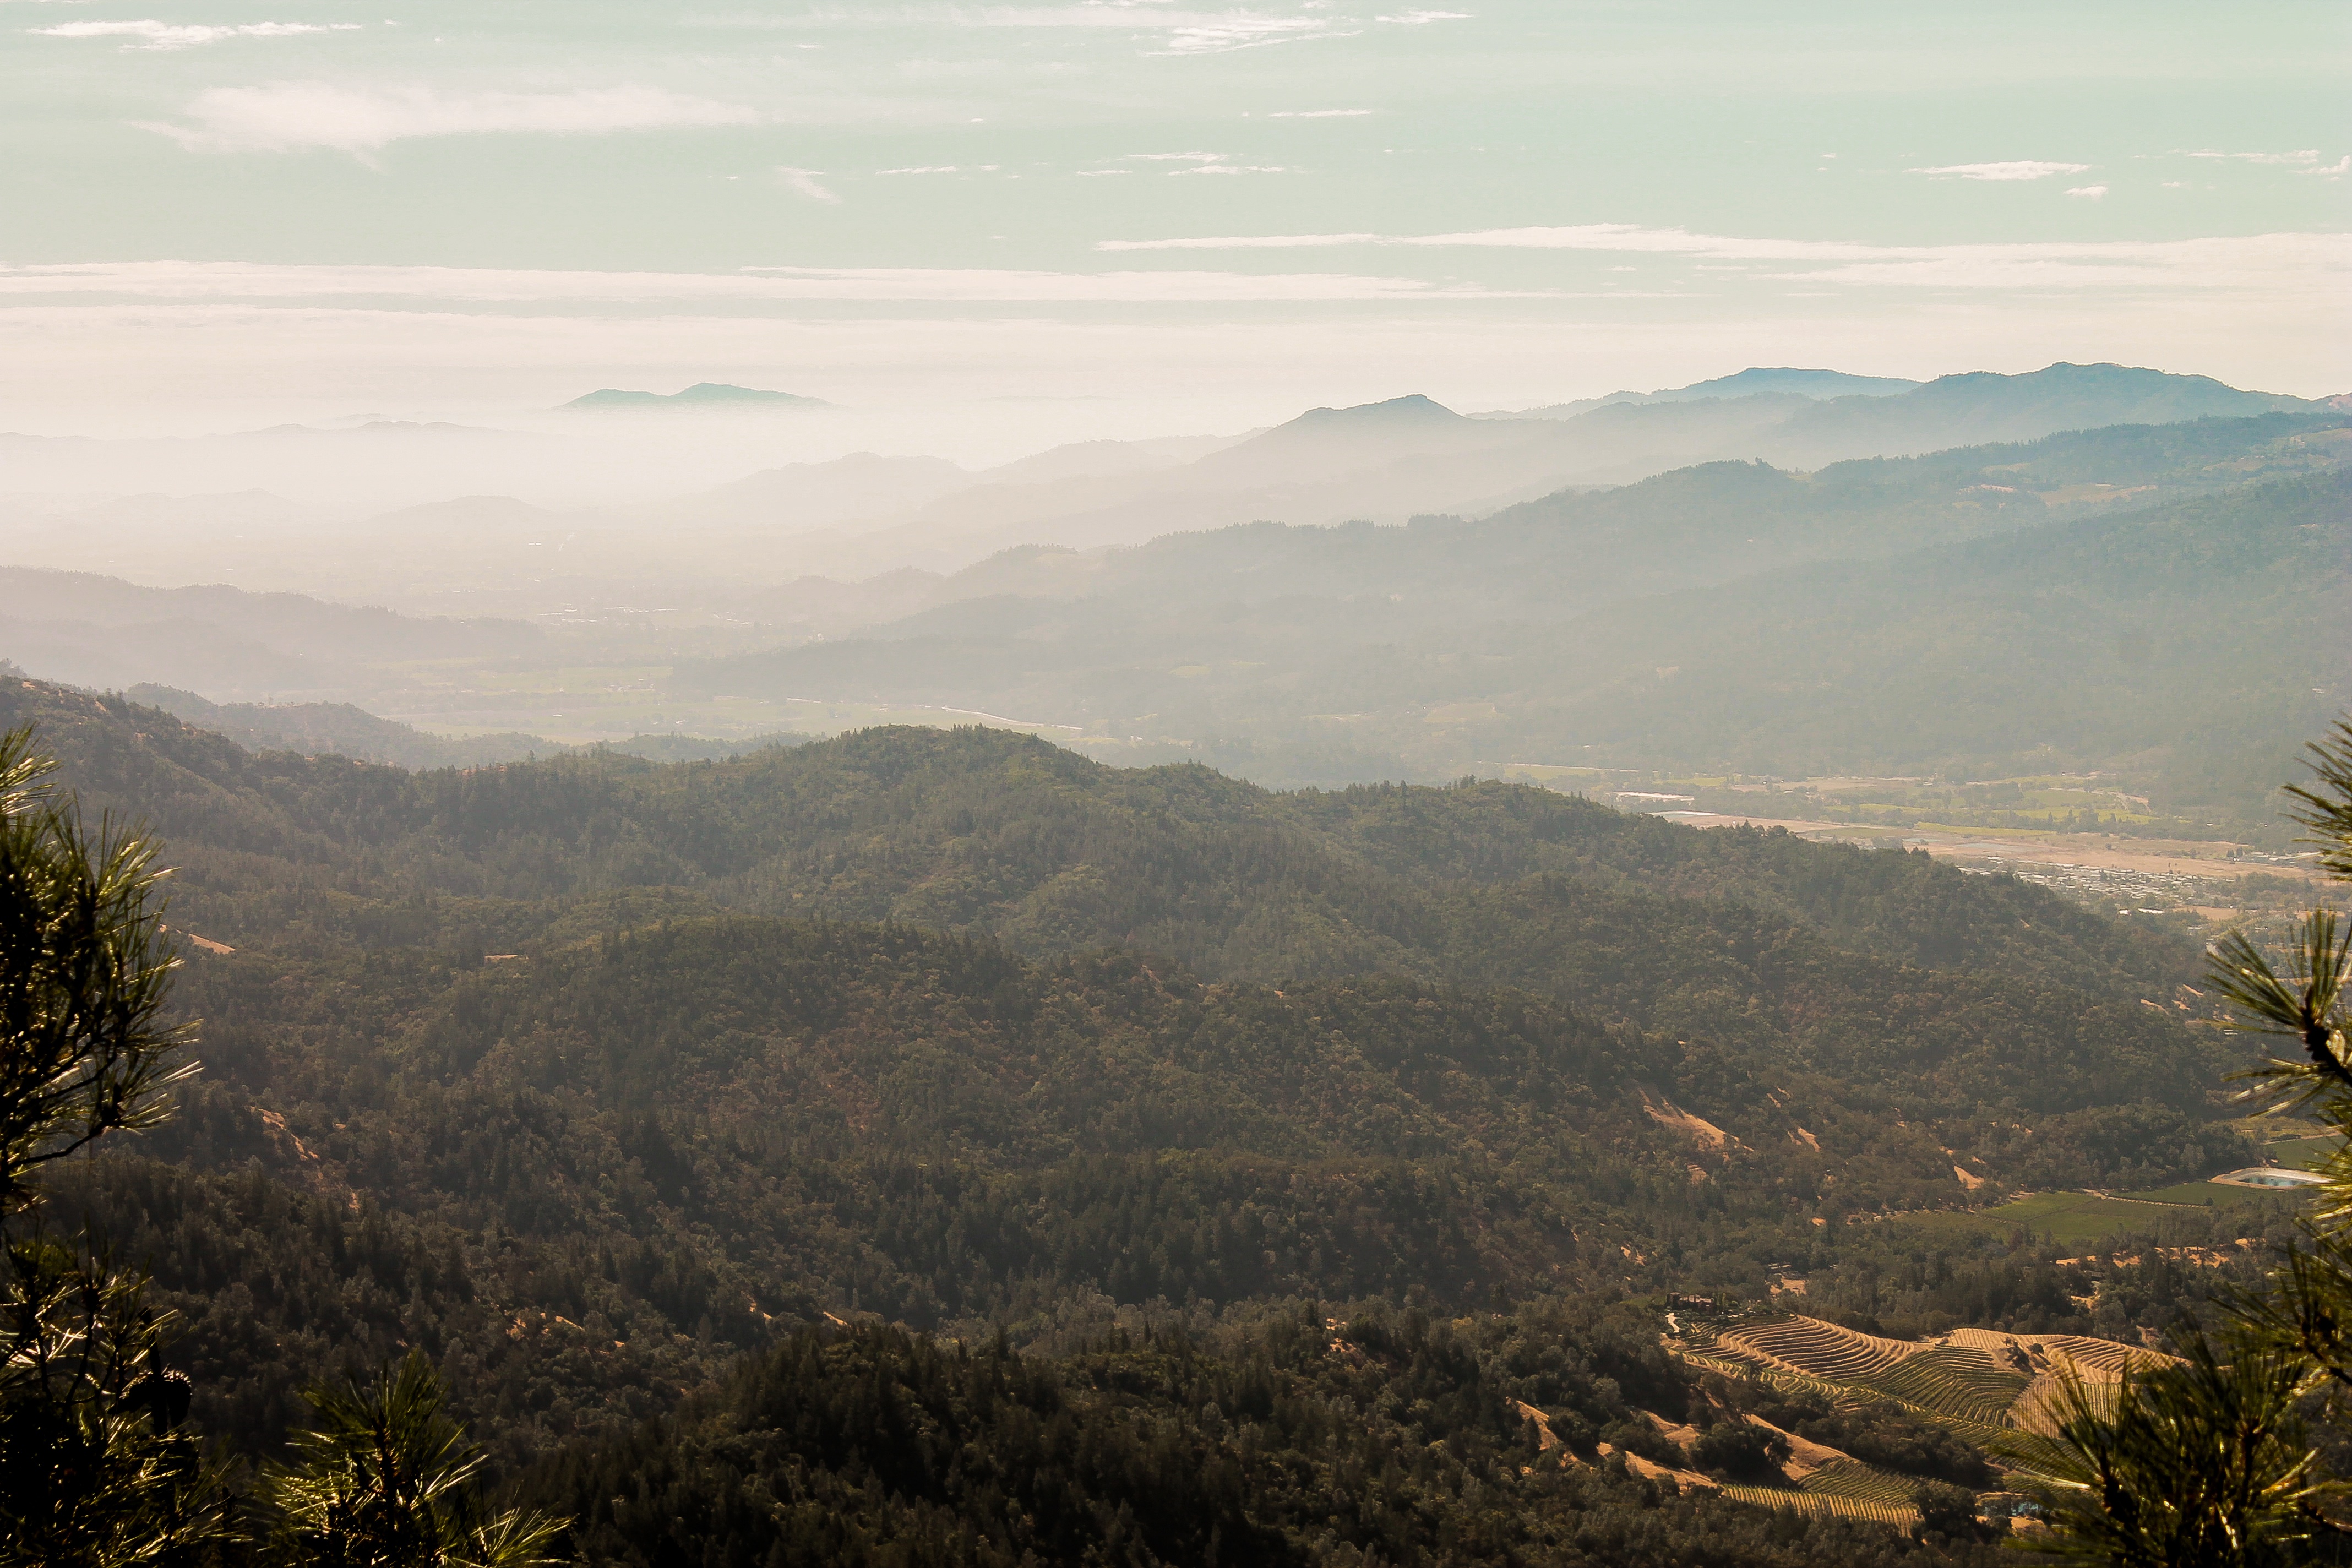
landscape, tree, nature, forest, wilderness, mountain, cloud, mist, morning, hill, valley, mountain range, ridge, summit, plateau, rural area, landform, geographical feature, atmospheric phenomenon, mountainous landforms